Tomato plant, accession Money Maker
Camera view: horizontal (90 deg, fisheye); turntable rotation: 150 degrees
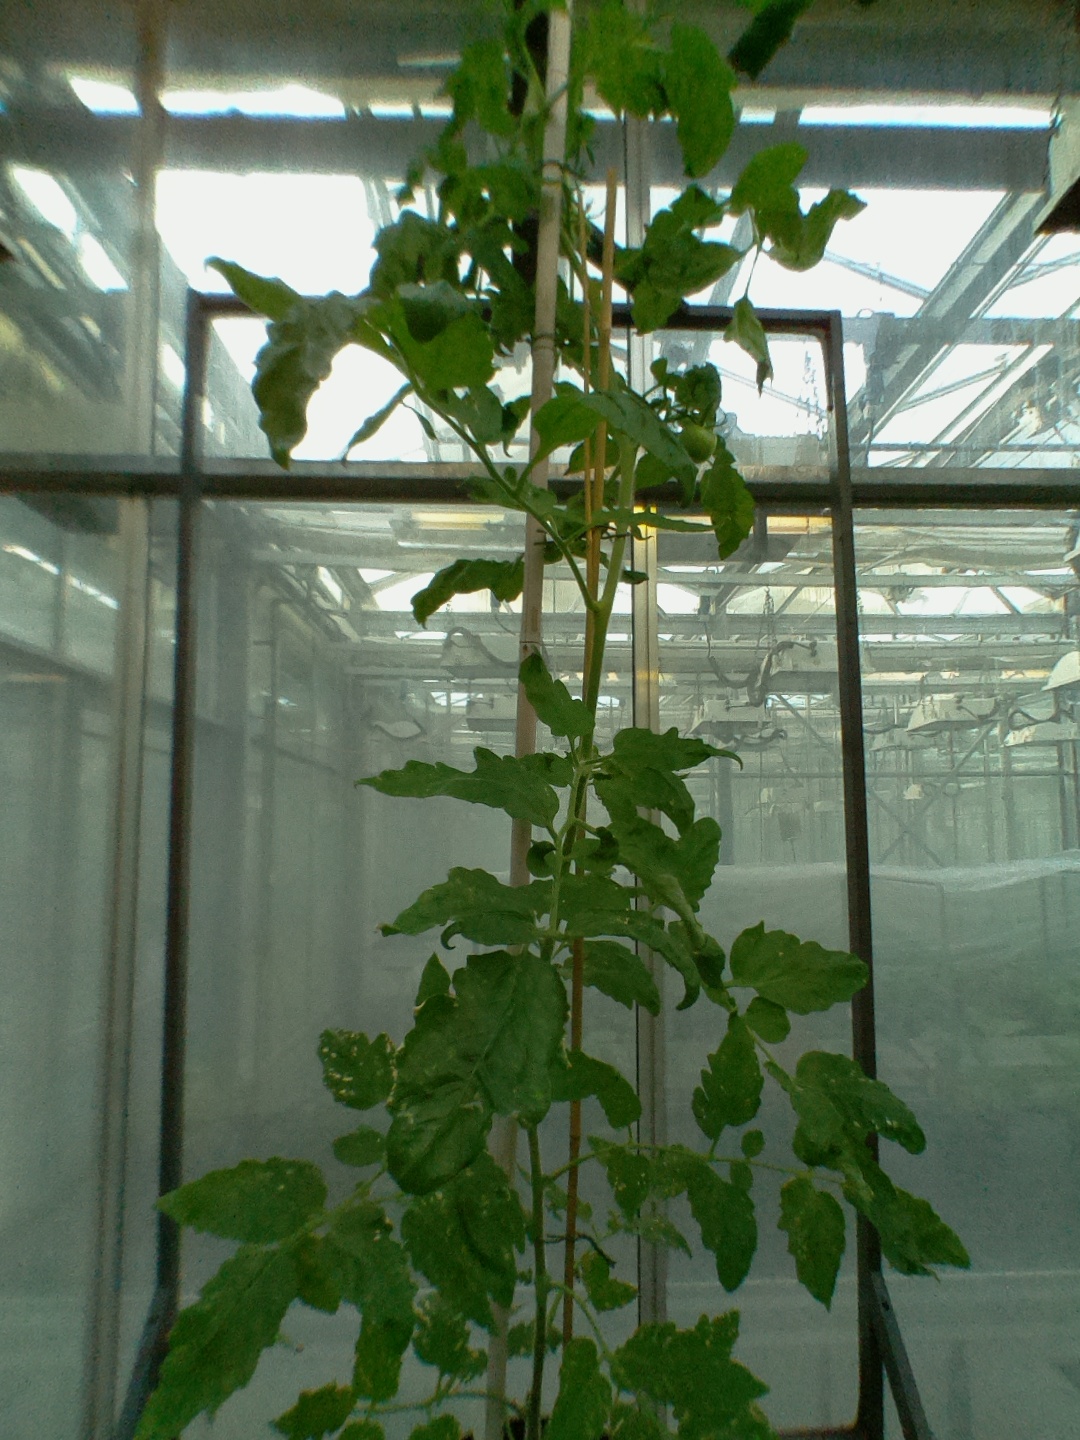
BBCH growth stage 71: 10%-20% of final fruit size